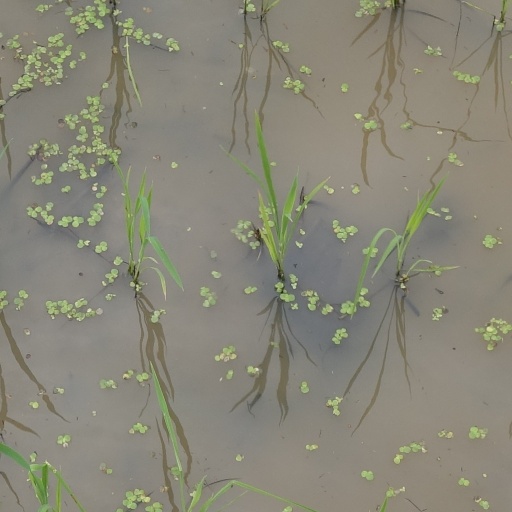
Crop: rice